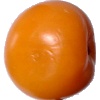
Label: yellow_tomato